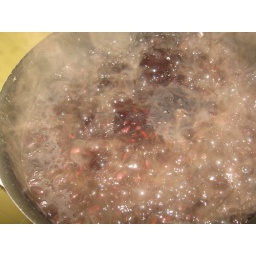
put a huge amount of black beans with a lot of water in a huge pot